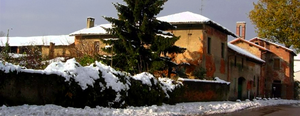
Exemple significatif d'une cascina à cour fermée lombarde, la cascina Linterno est une ancienne grange de la campagne milanaise connue par la solide tradition qui l'identifie comme l'un des quatre lieux où l'on sait que Pétrarque a séjourné durant son séjour à Milan, l'unique encore visible. Autrefois située à quatre lieues de la ville, elle est aujourd'hui incorporée dans le tissu urbain tout en restant immergée dans un contexte unique qui conserve d'importants témoignages de l'ancien paysage agricole : les fontanili et les marcite, près de l'un des principaux parcs de la ville, le Parco delle Cave.
Une cascina, ou cascina a corte, est une structure agricole typique de la plaine du Pô lombarde et, pour partie, piémontaise et émilienne.